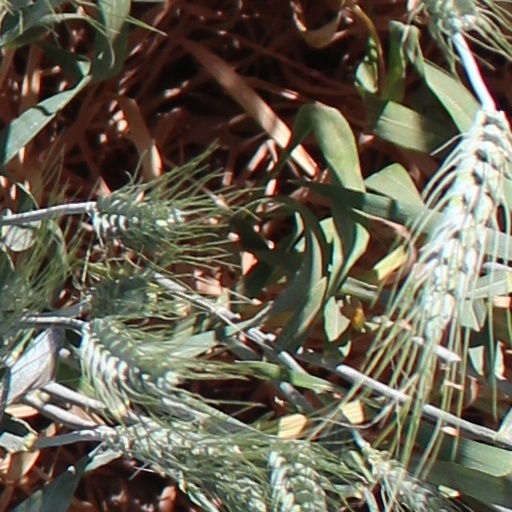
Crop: wheat